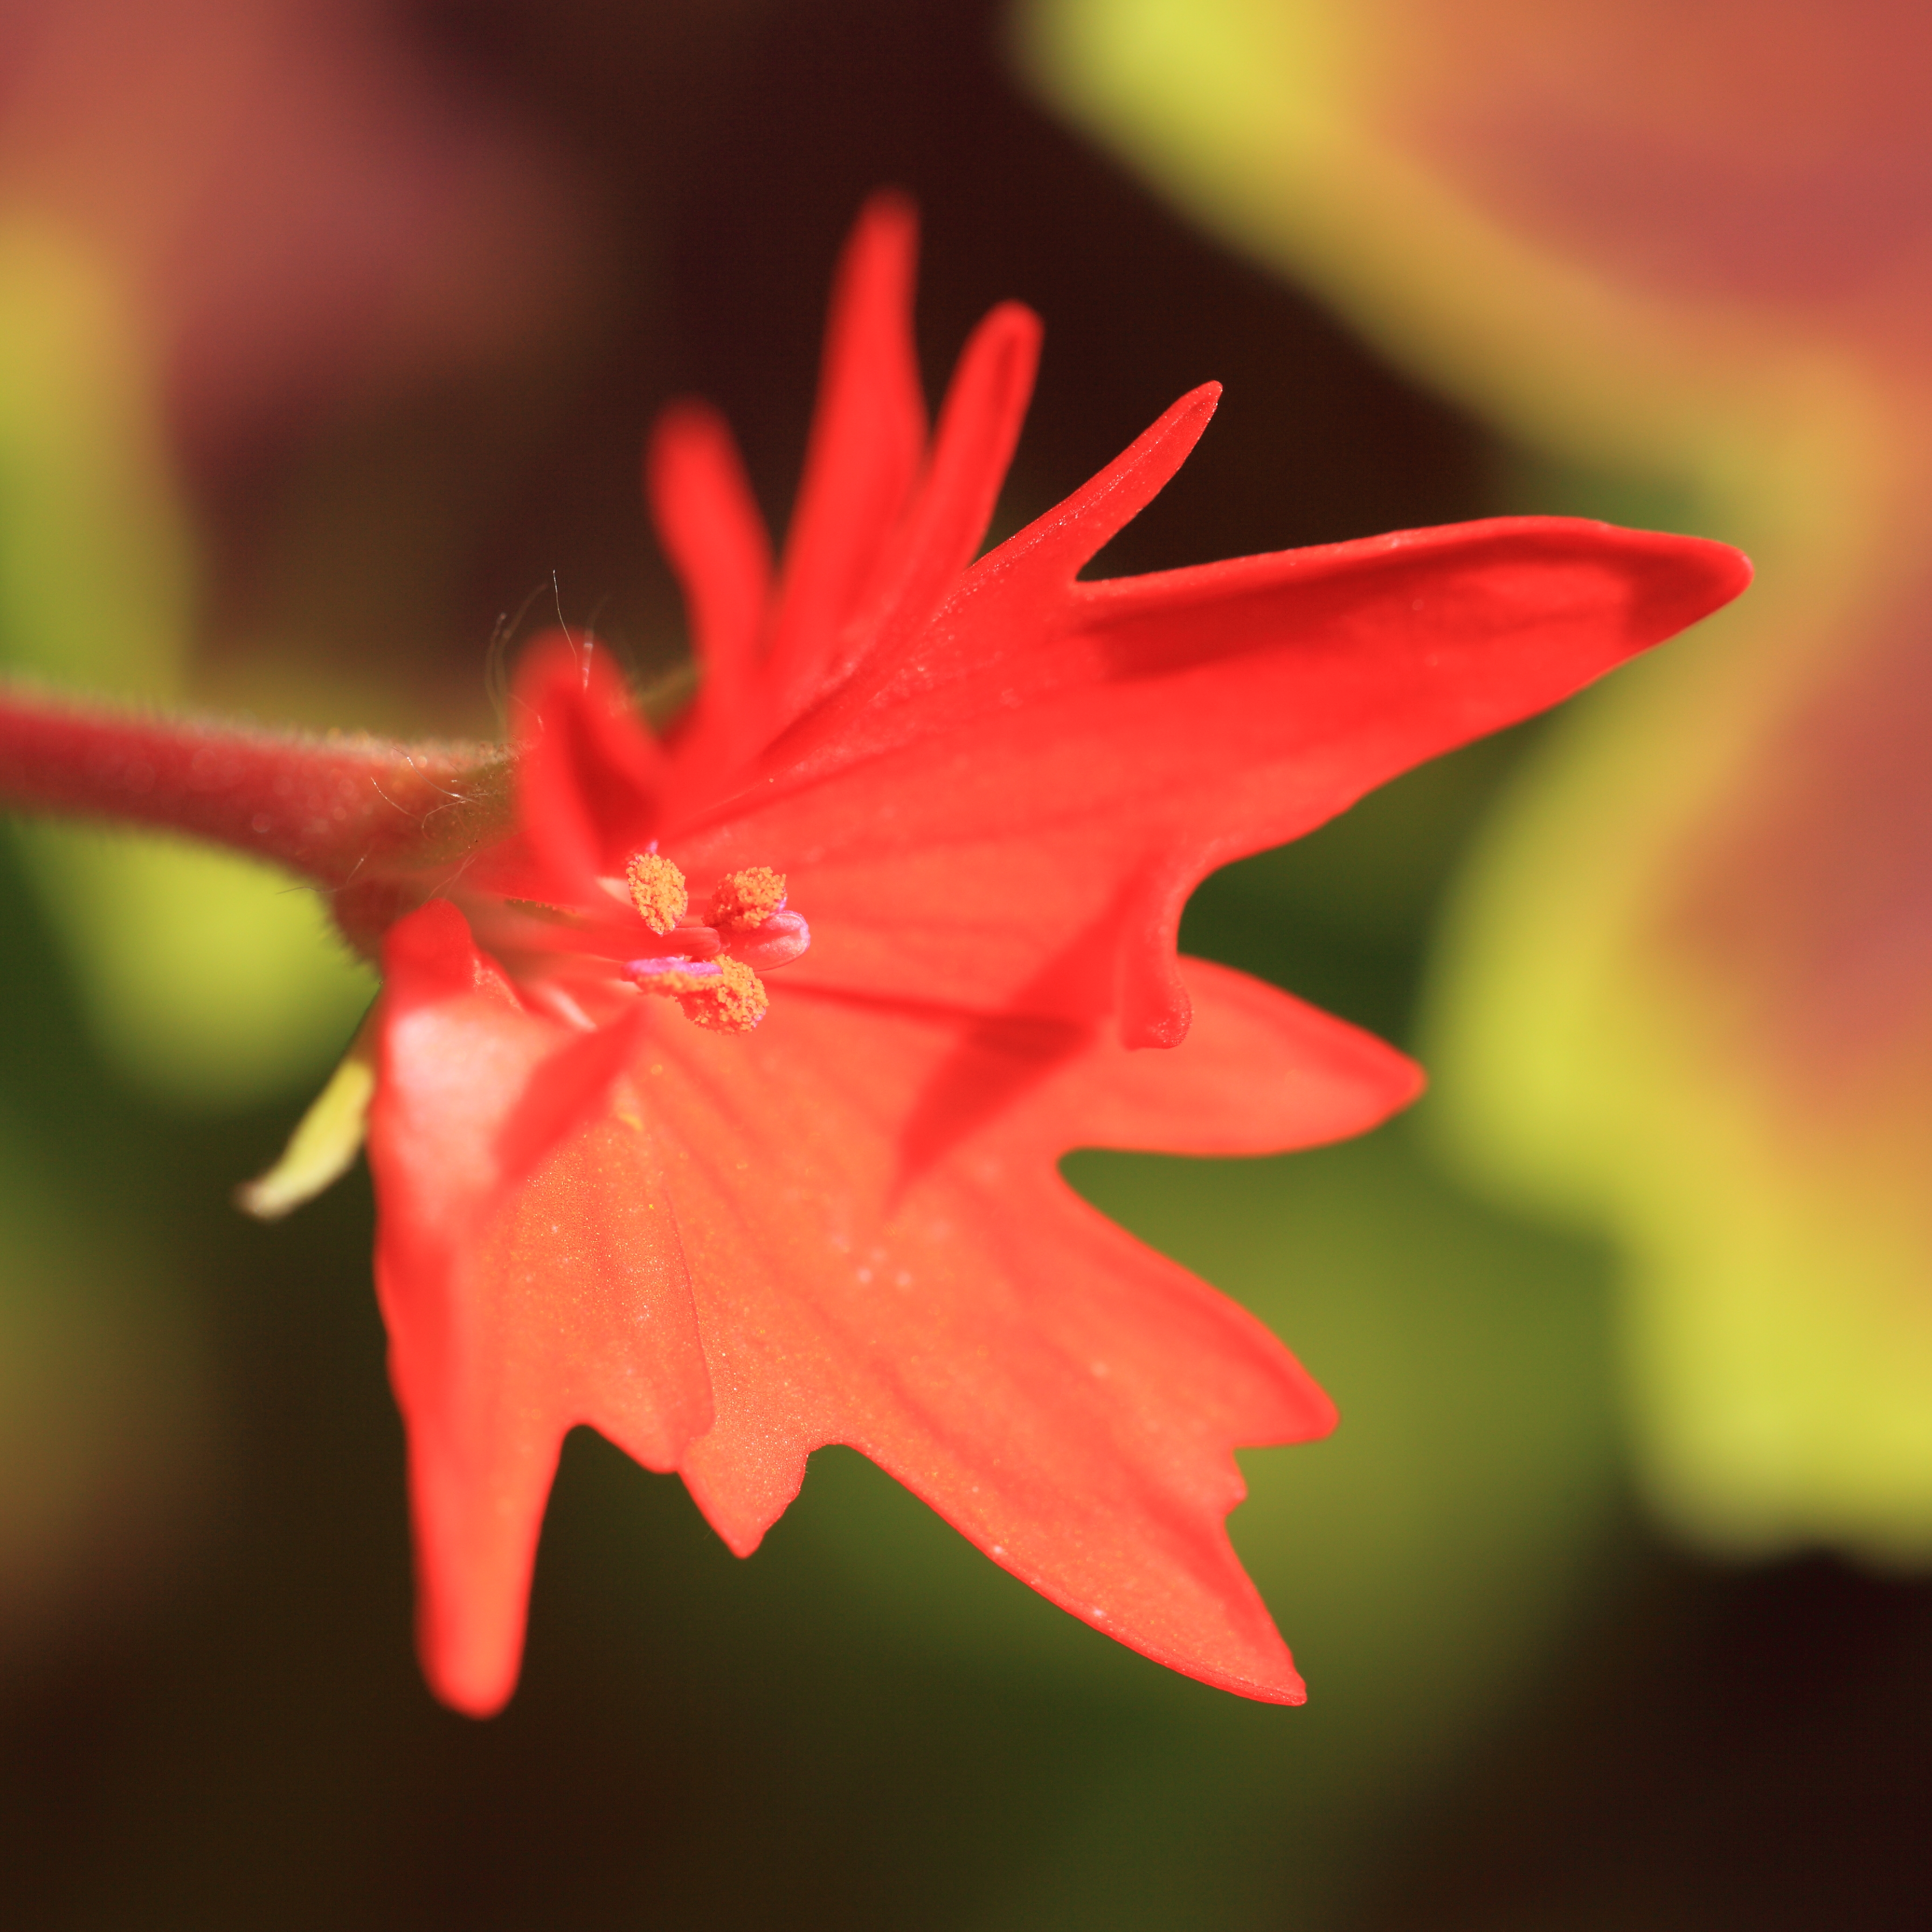
nature, blossom, plant, photography, leaf, flower, petal, high, red, autumn, park, botany, flora, botanical, close up, 5d, hires, markii, hi, res, resolution, ibaraki, mito, macro photography, flowering plant, plant stem, land plant